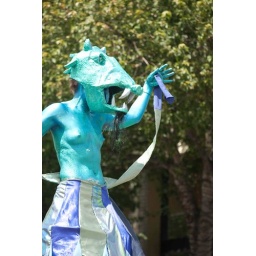
Photo by Johanna Groenig. The dreaded blue bewbied fish dragon.....